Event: Typhoon Ruby
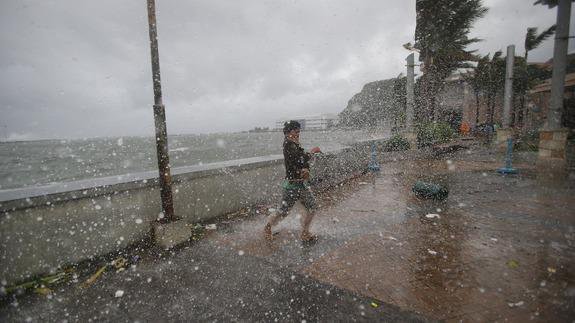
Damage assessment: no_damage